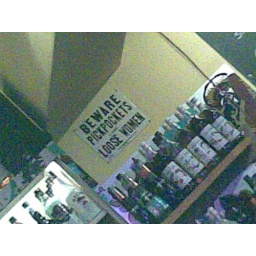
sign in a bar in dortmund